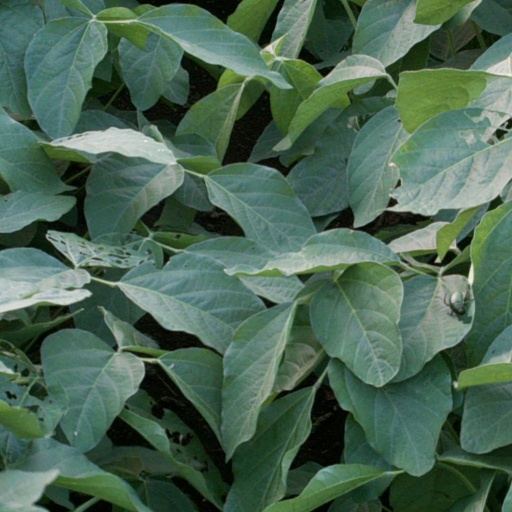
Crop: soybean